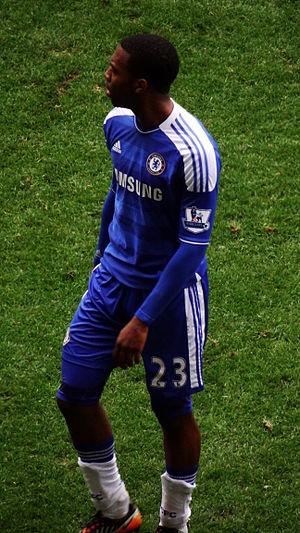
Daniel Andre Sturridge, né le 1ᵉʳ septembre 1989 à Birmingham, est un footballeur international anglais, évoluant au poste d'attaquant pour le club turc du Trabzonspor.